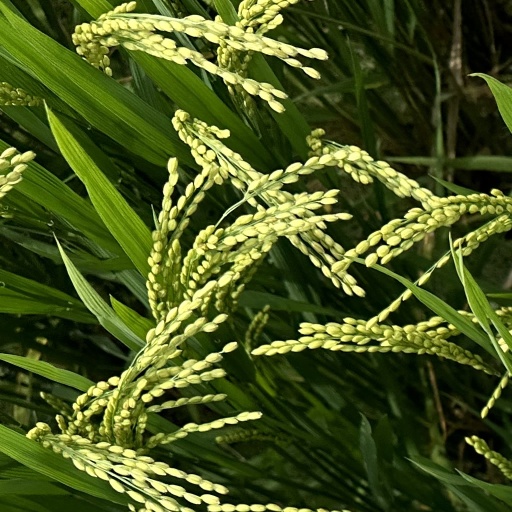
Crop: rice